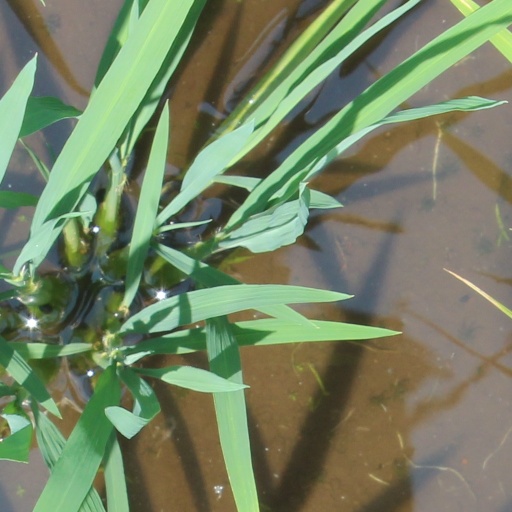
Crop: rice